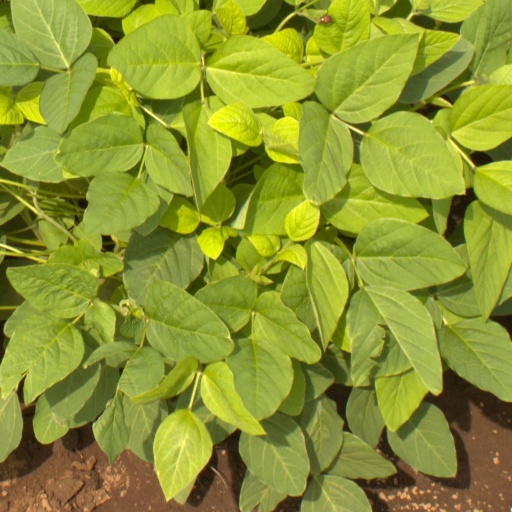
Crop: soybean